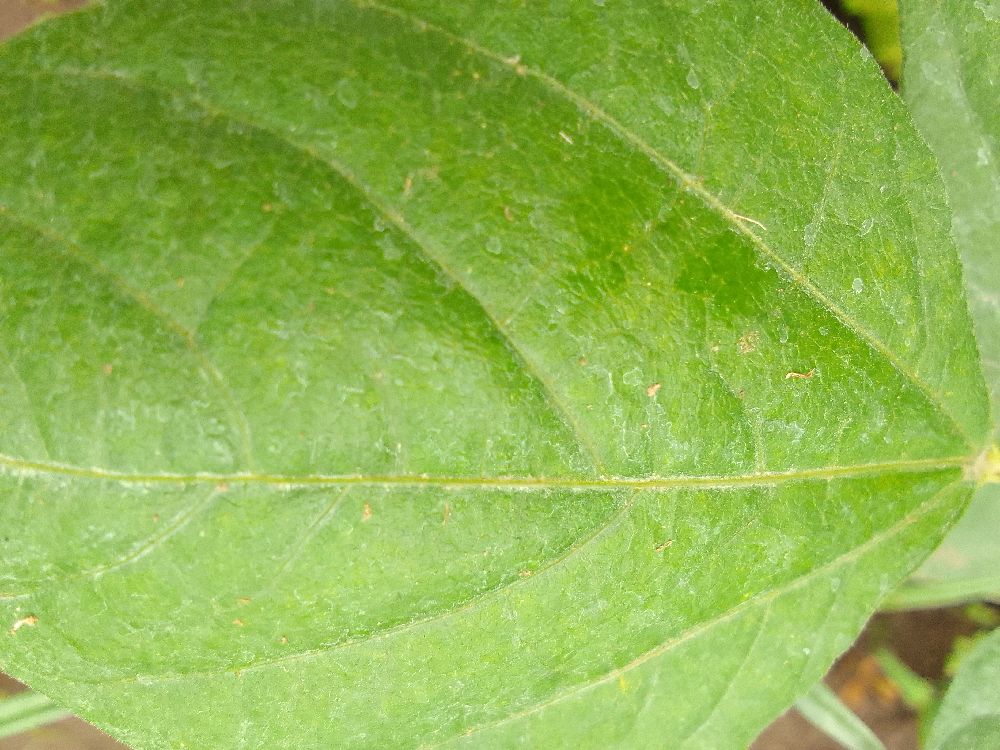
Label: healthy